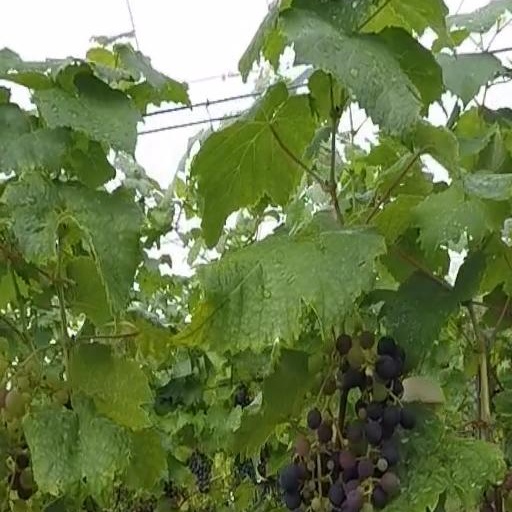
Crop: grape